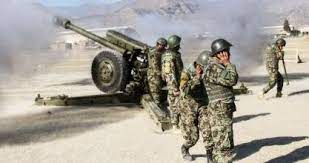
Label: D-30